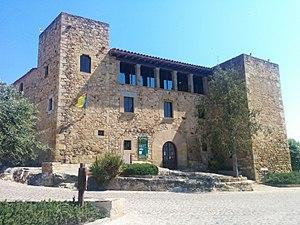
La liste suivante des musées et collections du Baix Empordà traite des différents musées et collections qui existent dans la région du Baix Empordà.